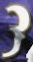
Number: 3